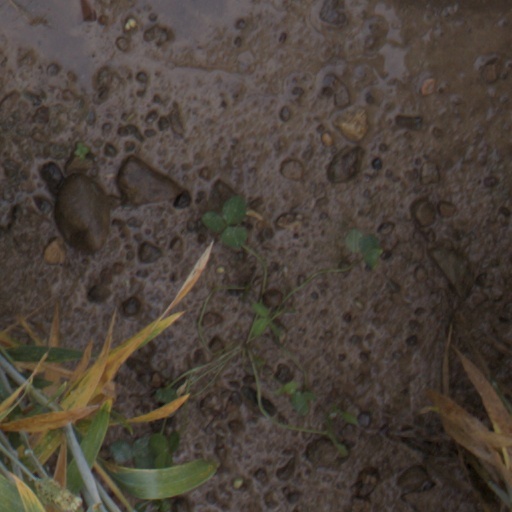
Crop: wheat